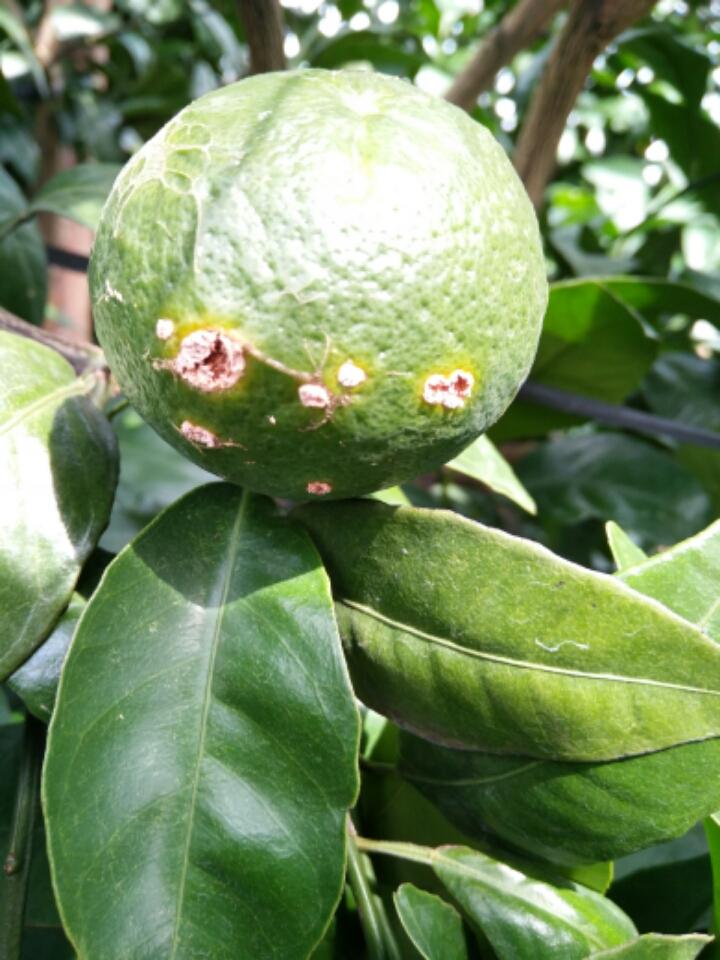
Plant: Citrus
Disease: citrus canker